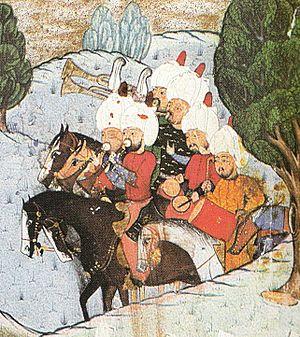
L’histoire de l’armée ottomane peut être divisée en cinq périodes principales. Les bases de ce qu'elle deviendra sont posées entre 1299 avec la fondation de l'empire ottoman et 1453. La « période classique » débute en 1451 avec le couronnement du sultan Mehmed II, jusqu'à la paix de Zsitvatorok en 1606. Les réformes militaires couvrent une période qui s'étend de 1606 à 1826, où l'armée ottomane entre dans ce qui est appelé la « période moderne » jusqu'au milieu du XIXᵉ siècle. Le déclin de l'empire et de son armée commence en 1861 avec le règne du sultan Abdülaziz et s'effondre en 1918 après l'armistice de Moudros.